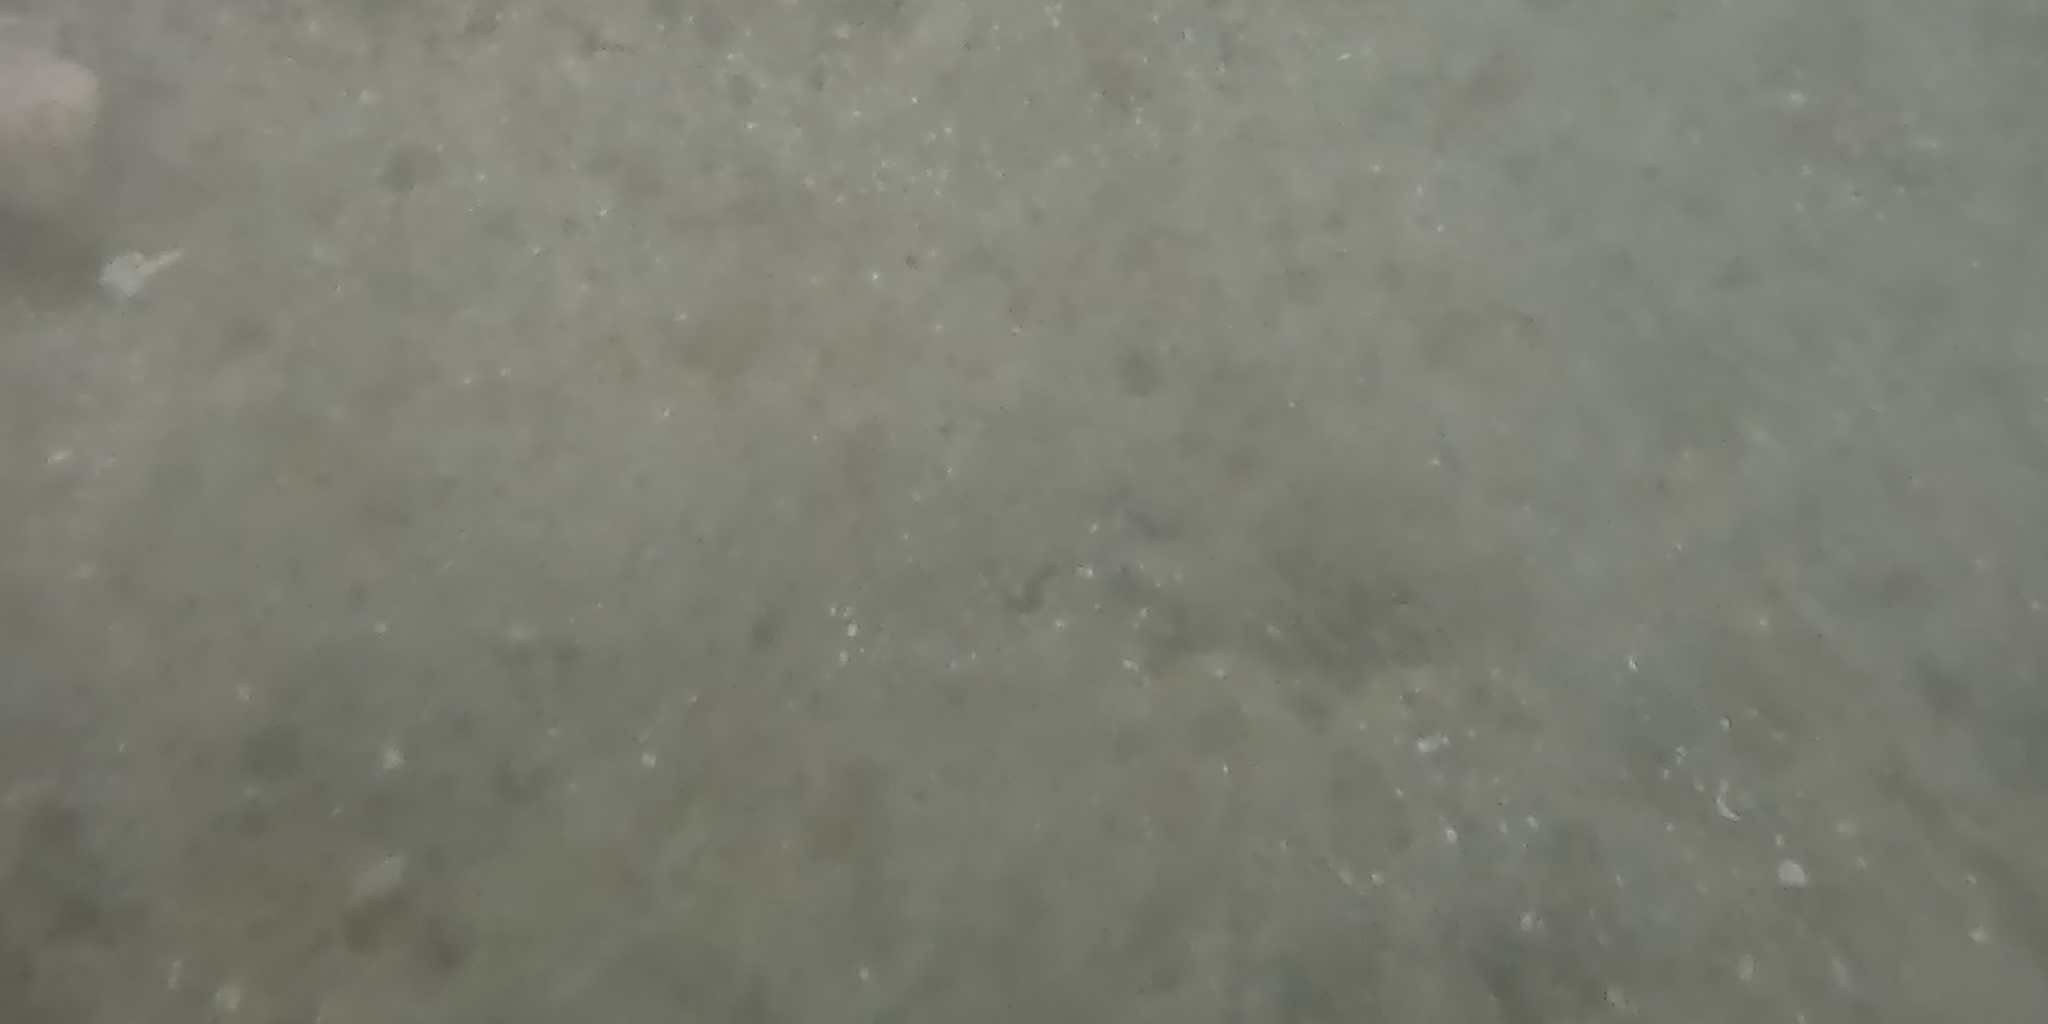
Seabed habitat: sand